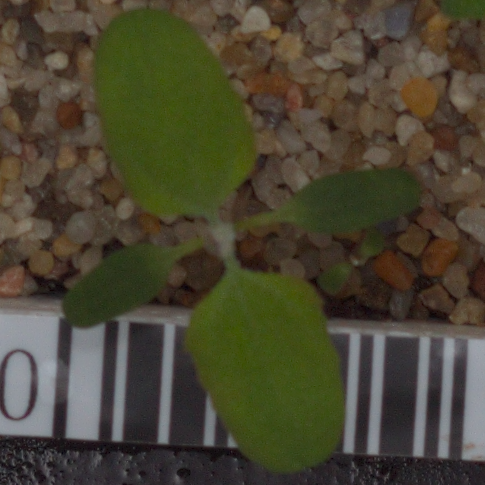
Label: fat_hen